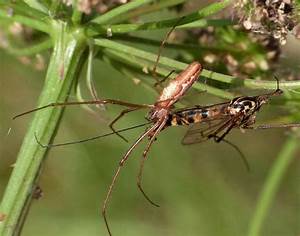
Label: ragno